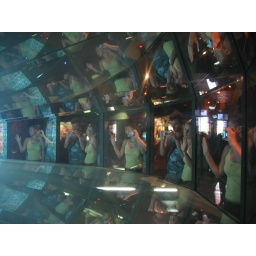
Army of us - trapped in a glass box